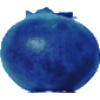
Label: Huckleberry 1